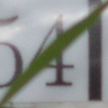
Label: loose_silkybent